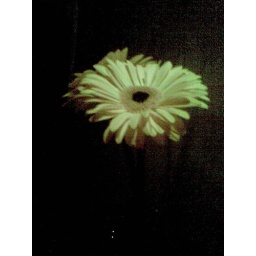
A table flower in the Saint